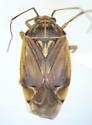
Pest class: lygus_bug